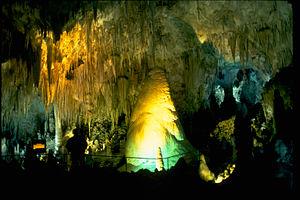
Le parc national de Carlsbad Caverns ou parc national des grottes de Carlsbad est un parc national aux États-Unis, situé dans les montagnes Guadalupe au sud-est du Nouveau-Mexique dans le comté d'Eddy. Le parc s'étend sur 189 km² et comprend 83 grottes séparées dont la plus célèbre est celle de Carlsbad. Elles comptent parmi les grottes les plus profondes du pays. Dans la grotte de Carlsbad se trouve l'une des plus grandes salles souterraines. Le parc est inscrit sur la liste du patrimoine mondial depuis le 6 décembre 1995. La grotte abrite une colonie de plusieurs milliers de chauves-souris.